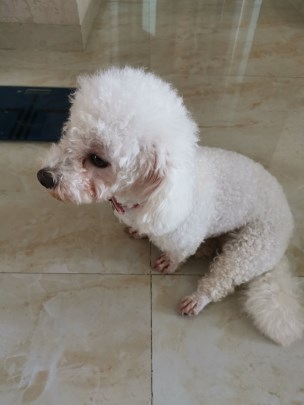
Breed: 3083-n000117-Bichon_Frise